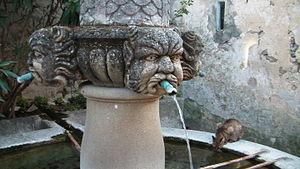
la fontaine des Mascarons classée monument historique
Cet article recense les monuments historiques du département de Vaucluse, en France.
Séguret est une commune française, située dans le département de Vaucluse en région Provence-Alpes-Côte d'Azur.
Les Dentelles de Montmirail, situées dans le département français de Vaucluse, sont une chaîne de montagne qui marque la limite occidentale des monts de Vaucluse. Elles sont situées au nord de Carpentras, au sud de Vaison-la-Romaine et à l'ouest du mont Ventoux. Leur point culminant est la crête de Saint-Amand à 722 mètres d'altitude.